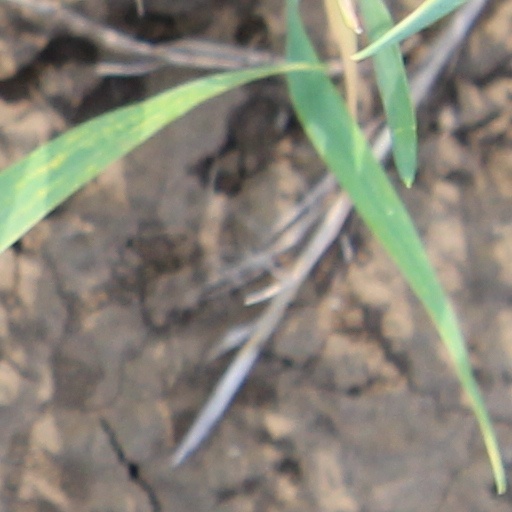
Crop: wheat